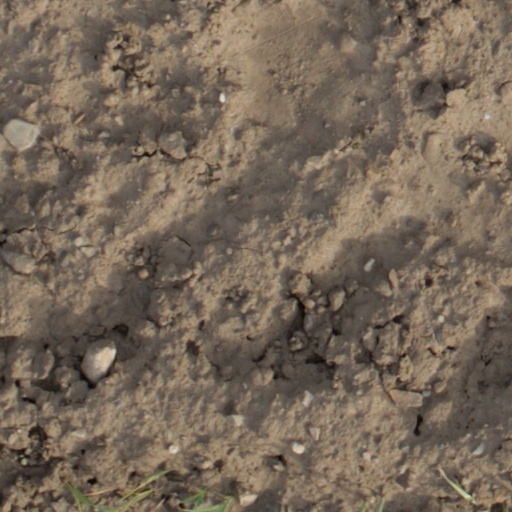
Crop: wheat